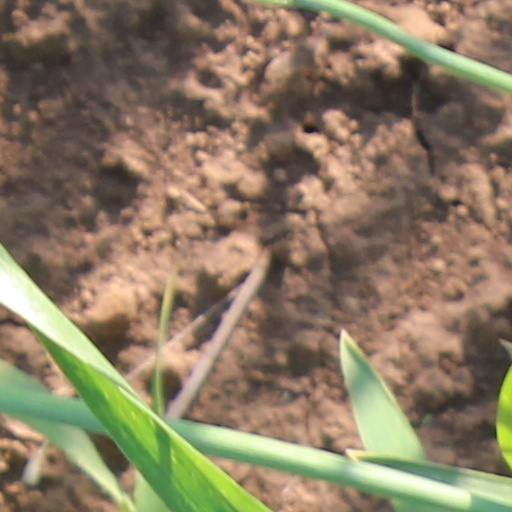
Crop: wheat